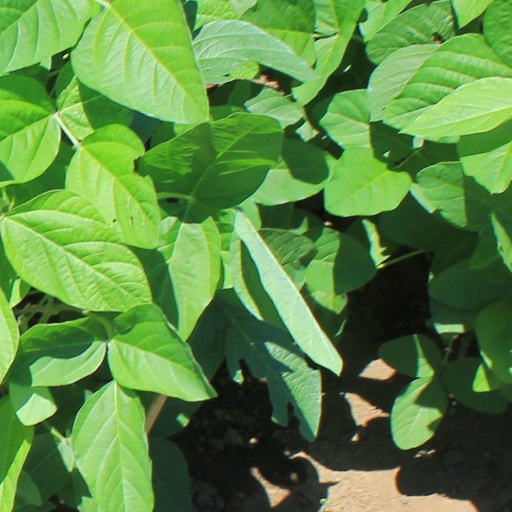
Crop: soybean